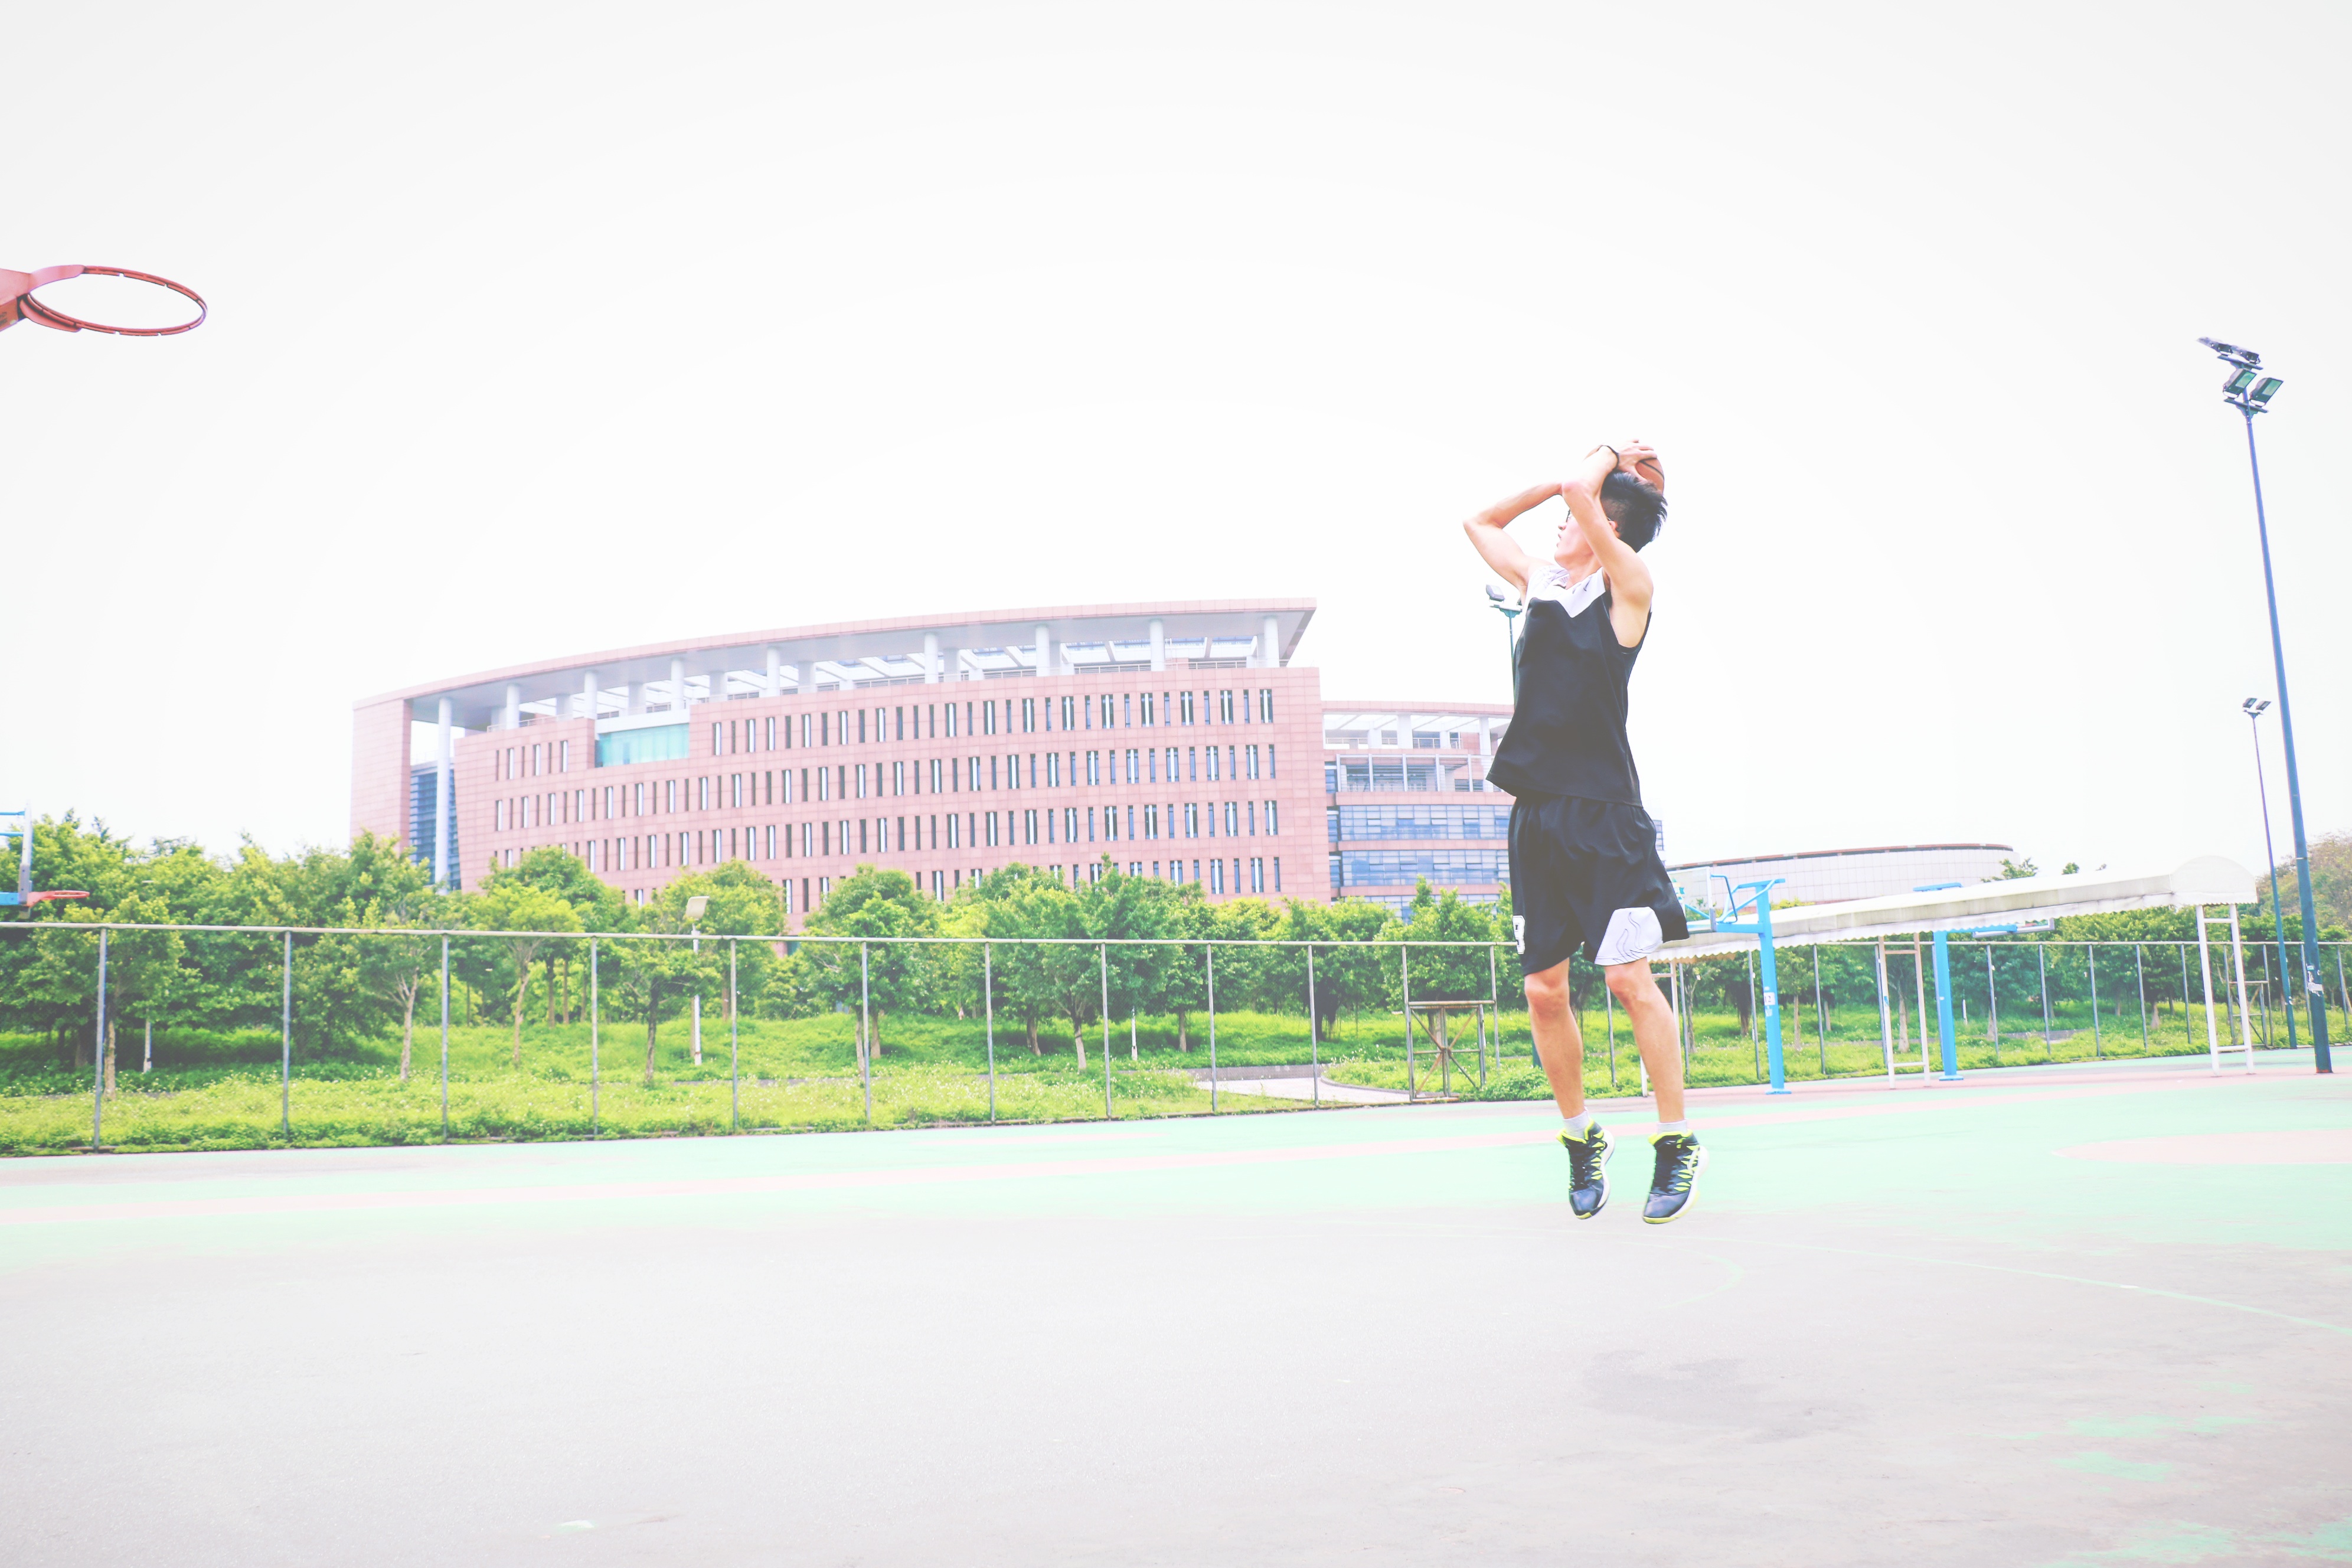
skateboard, leisure, sports, skateboarding equipment and supplies